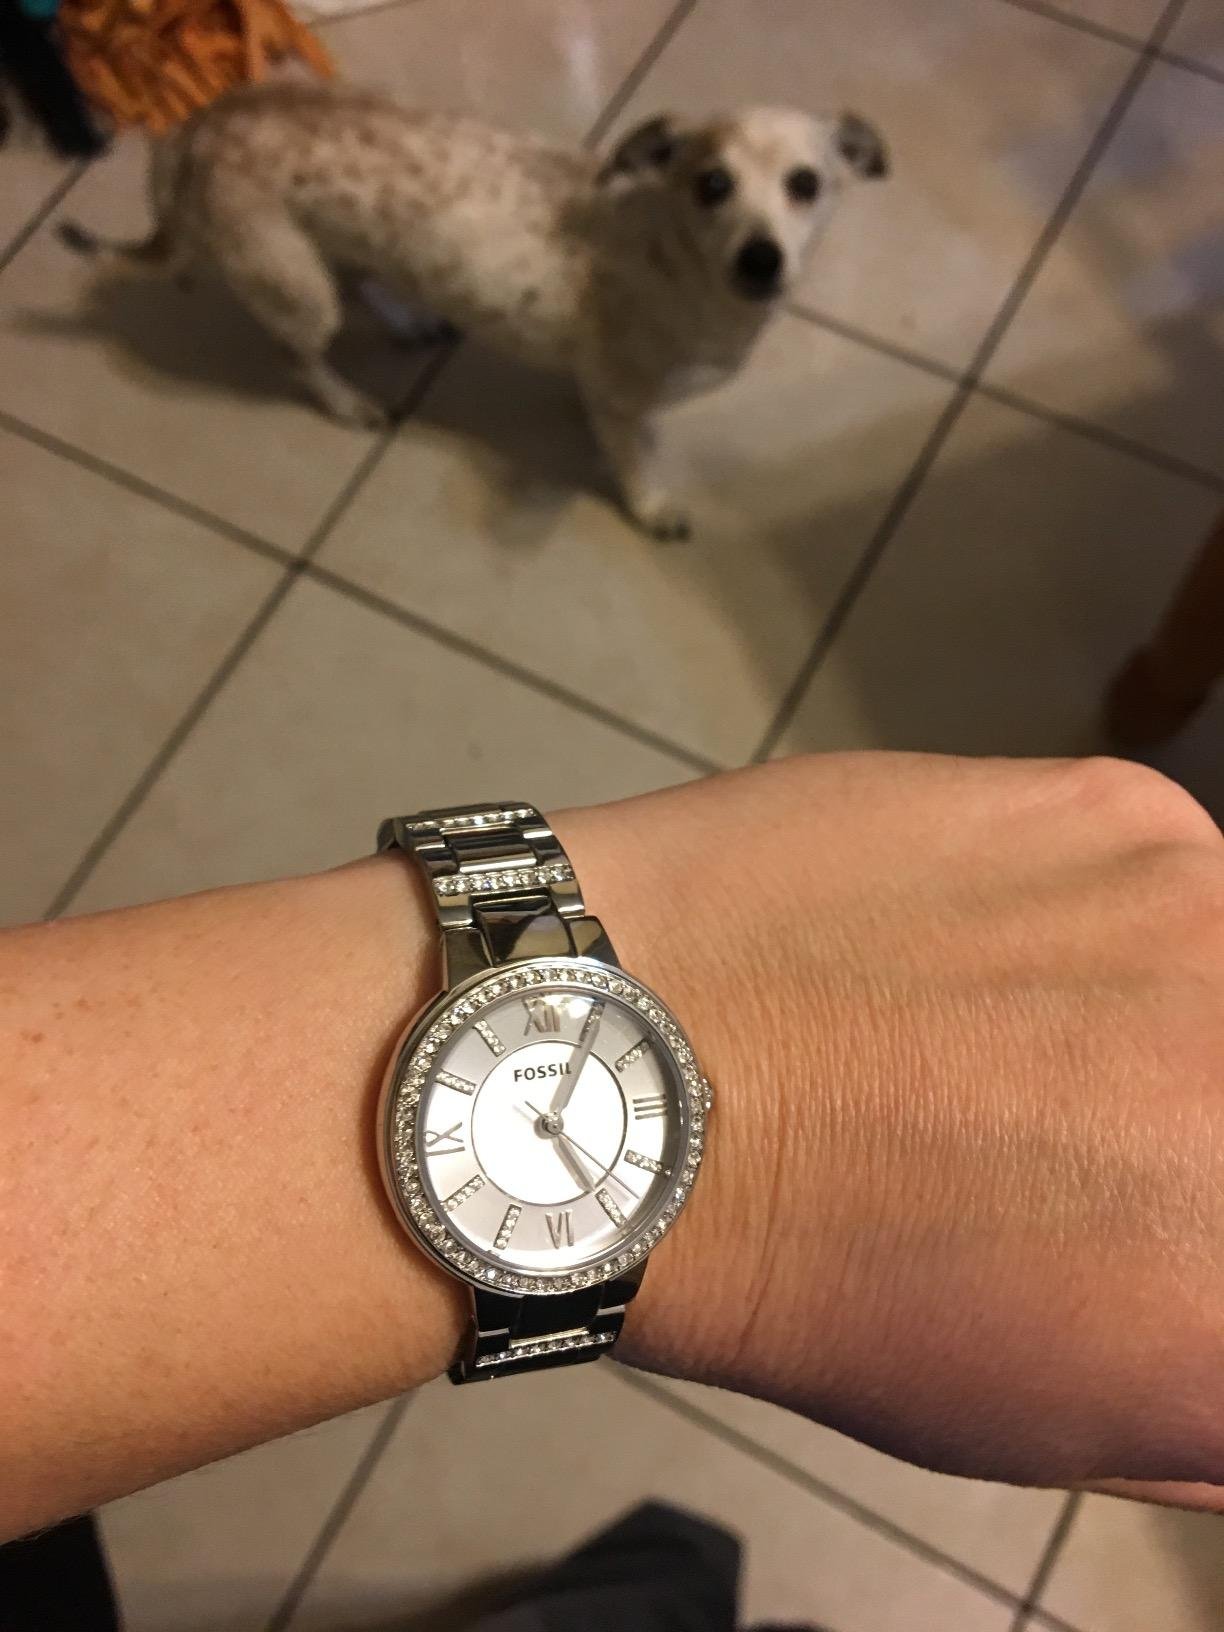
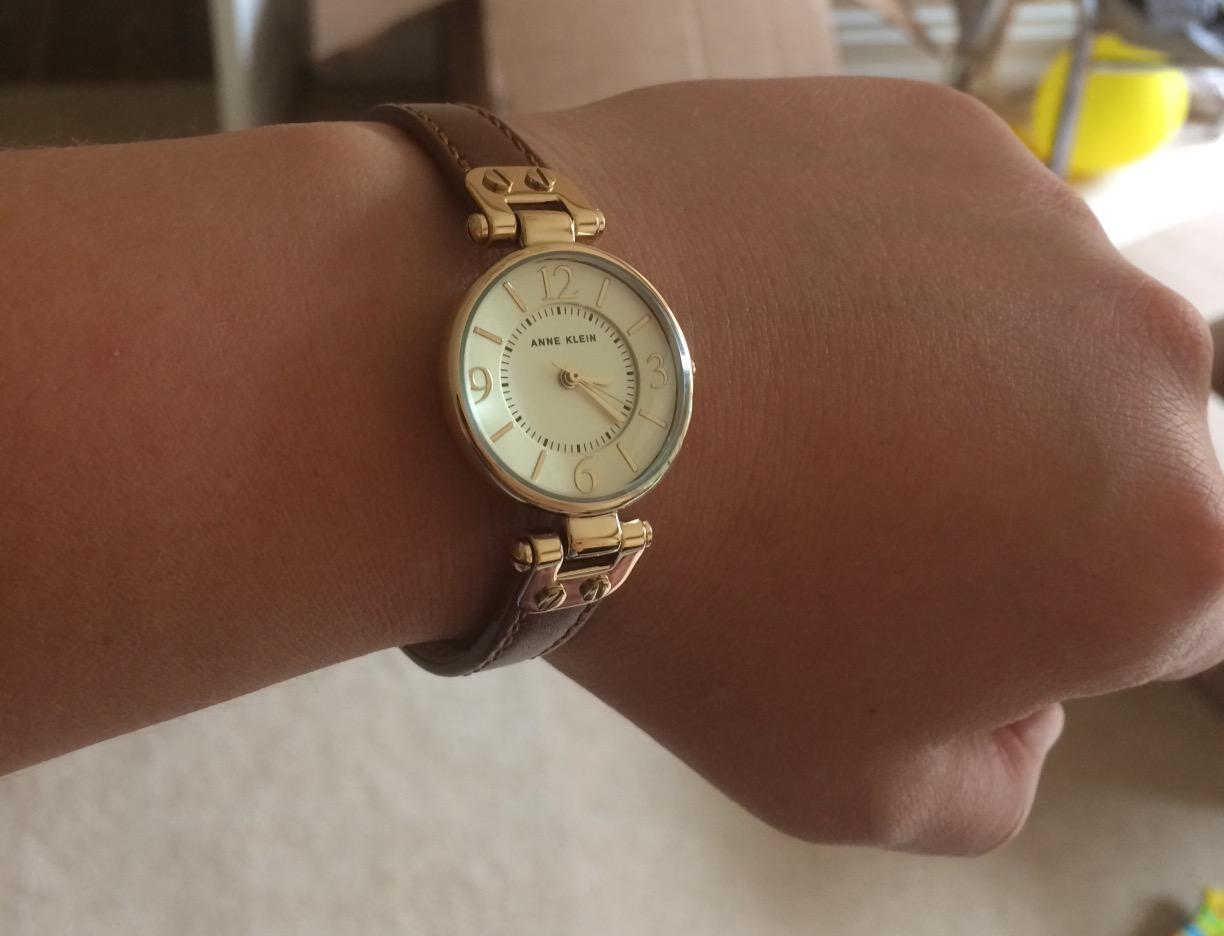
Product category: accessories_watch
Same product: no